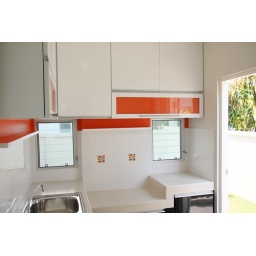
signature design by Anne Vongnimitra design : built-in cabinet, drawers. color : black, white and orange